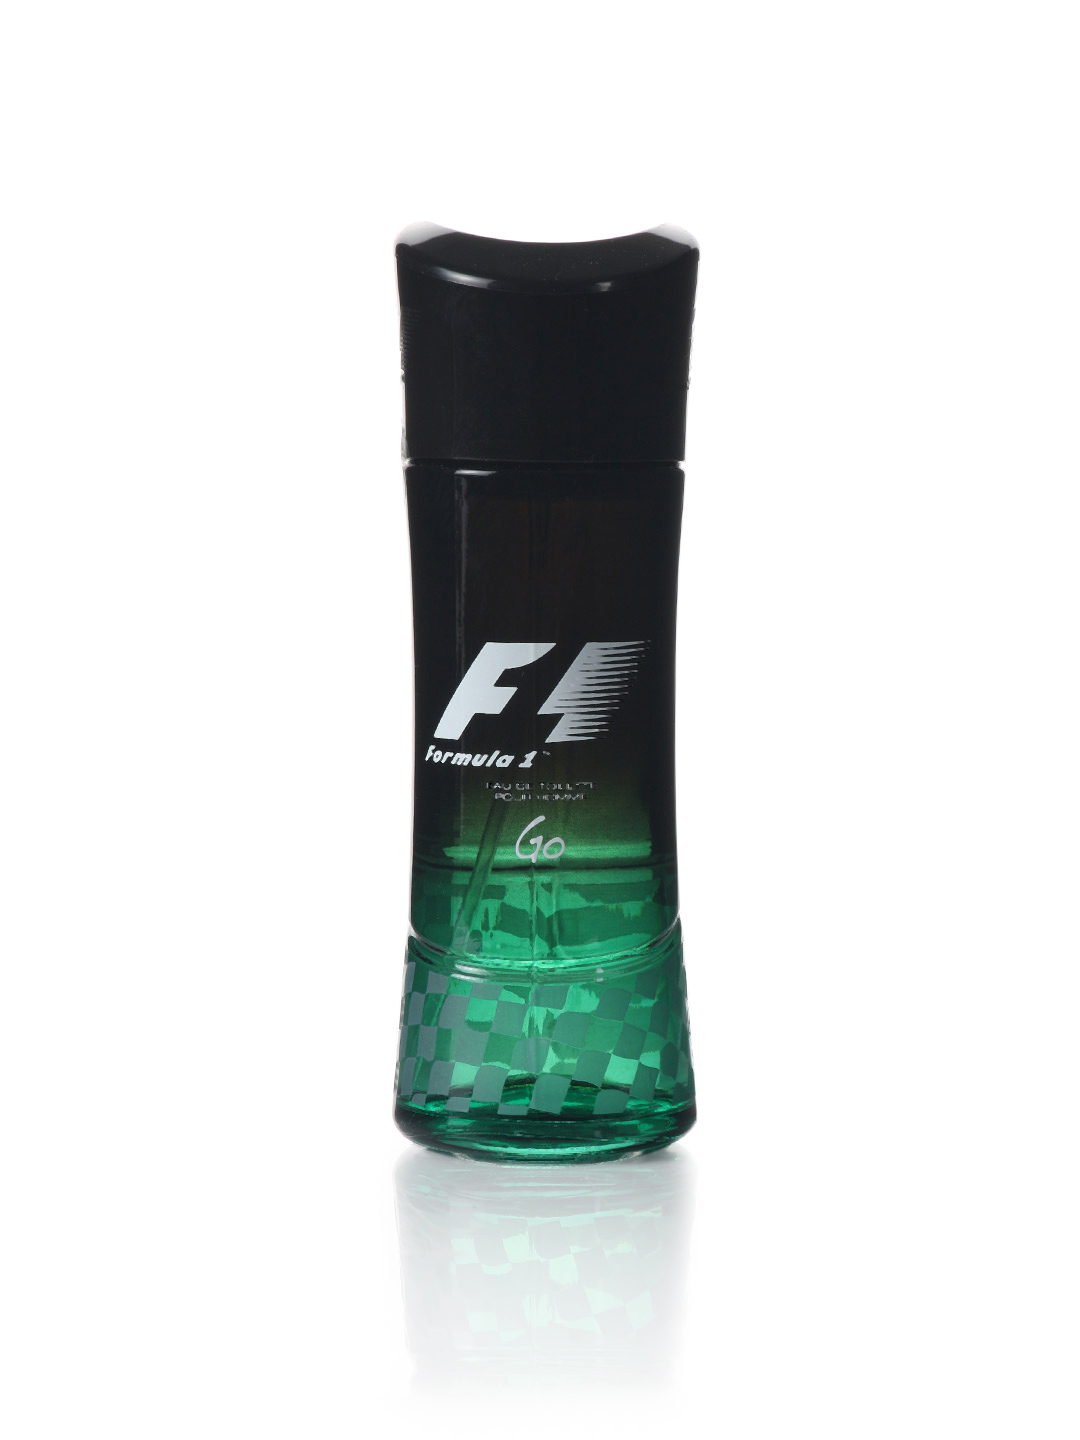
Formula 1 Go Men Perfume
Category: Personal Care / Fragrance / Perfume and Body Mist
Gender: Men
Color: Green
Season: Spring 2017
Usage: Casual